Transport in Tyne and Wear

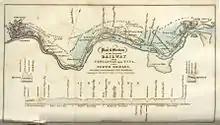
1834 plan depicting the Newcastle to North Shields Railway, etched by W. Collard.

Tyne and Wear is a metropolitan area covering the cities of Newcastle upon Tyne and Sunderland, as well as North and South Tyneside, Gateshead and Washington.